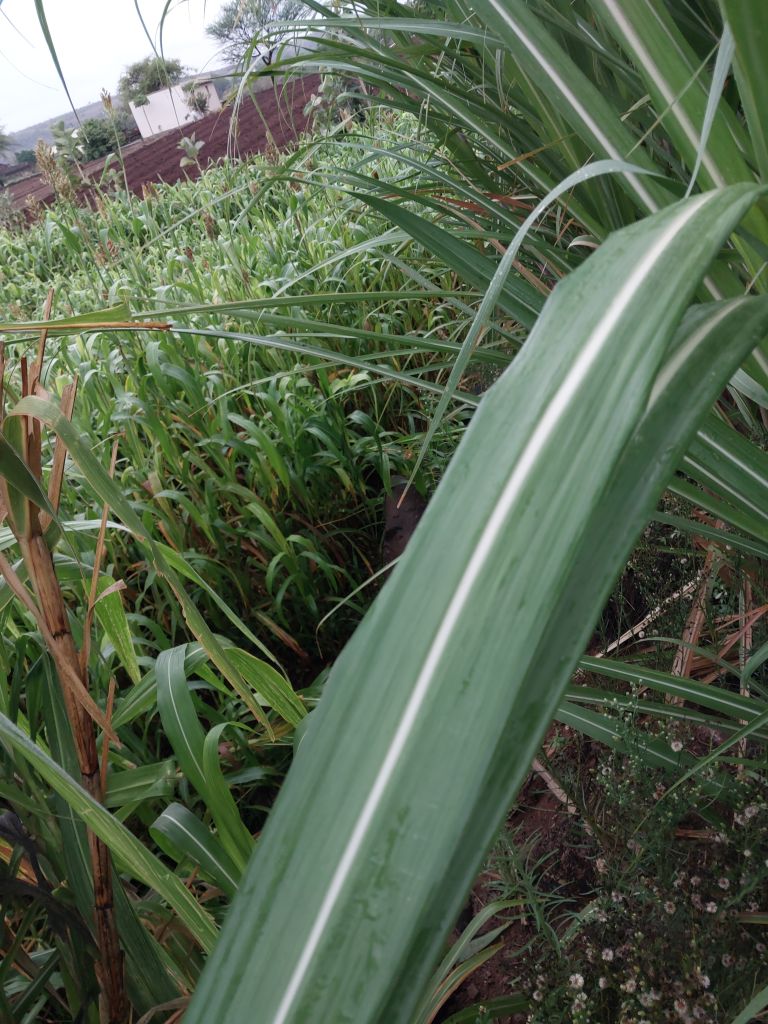
Label: Healthy